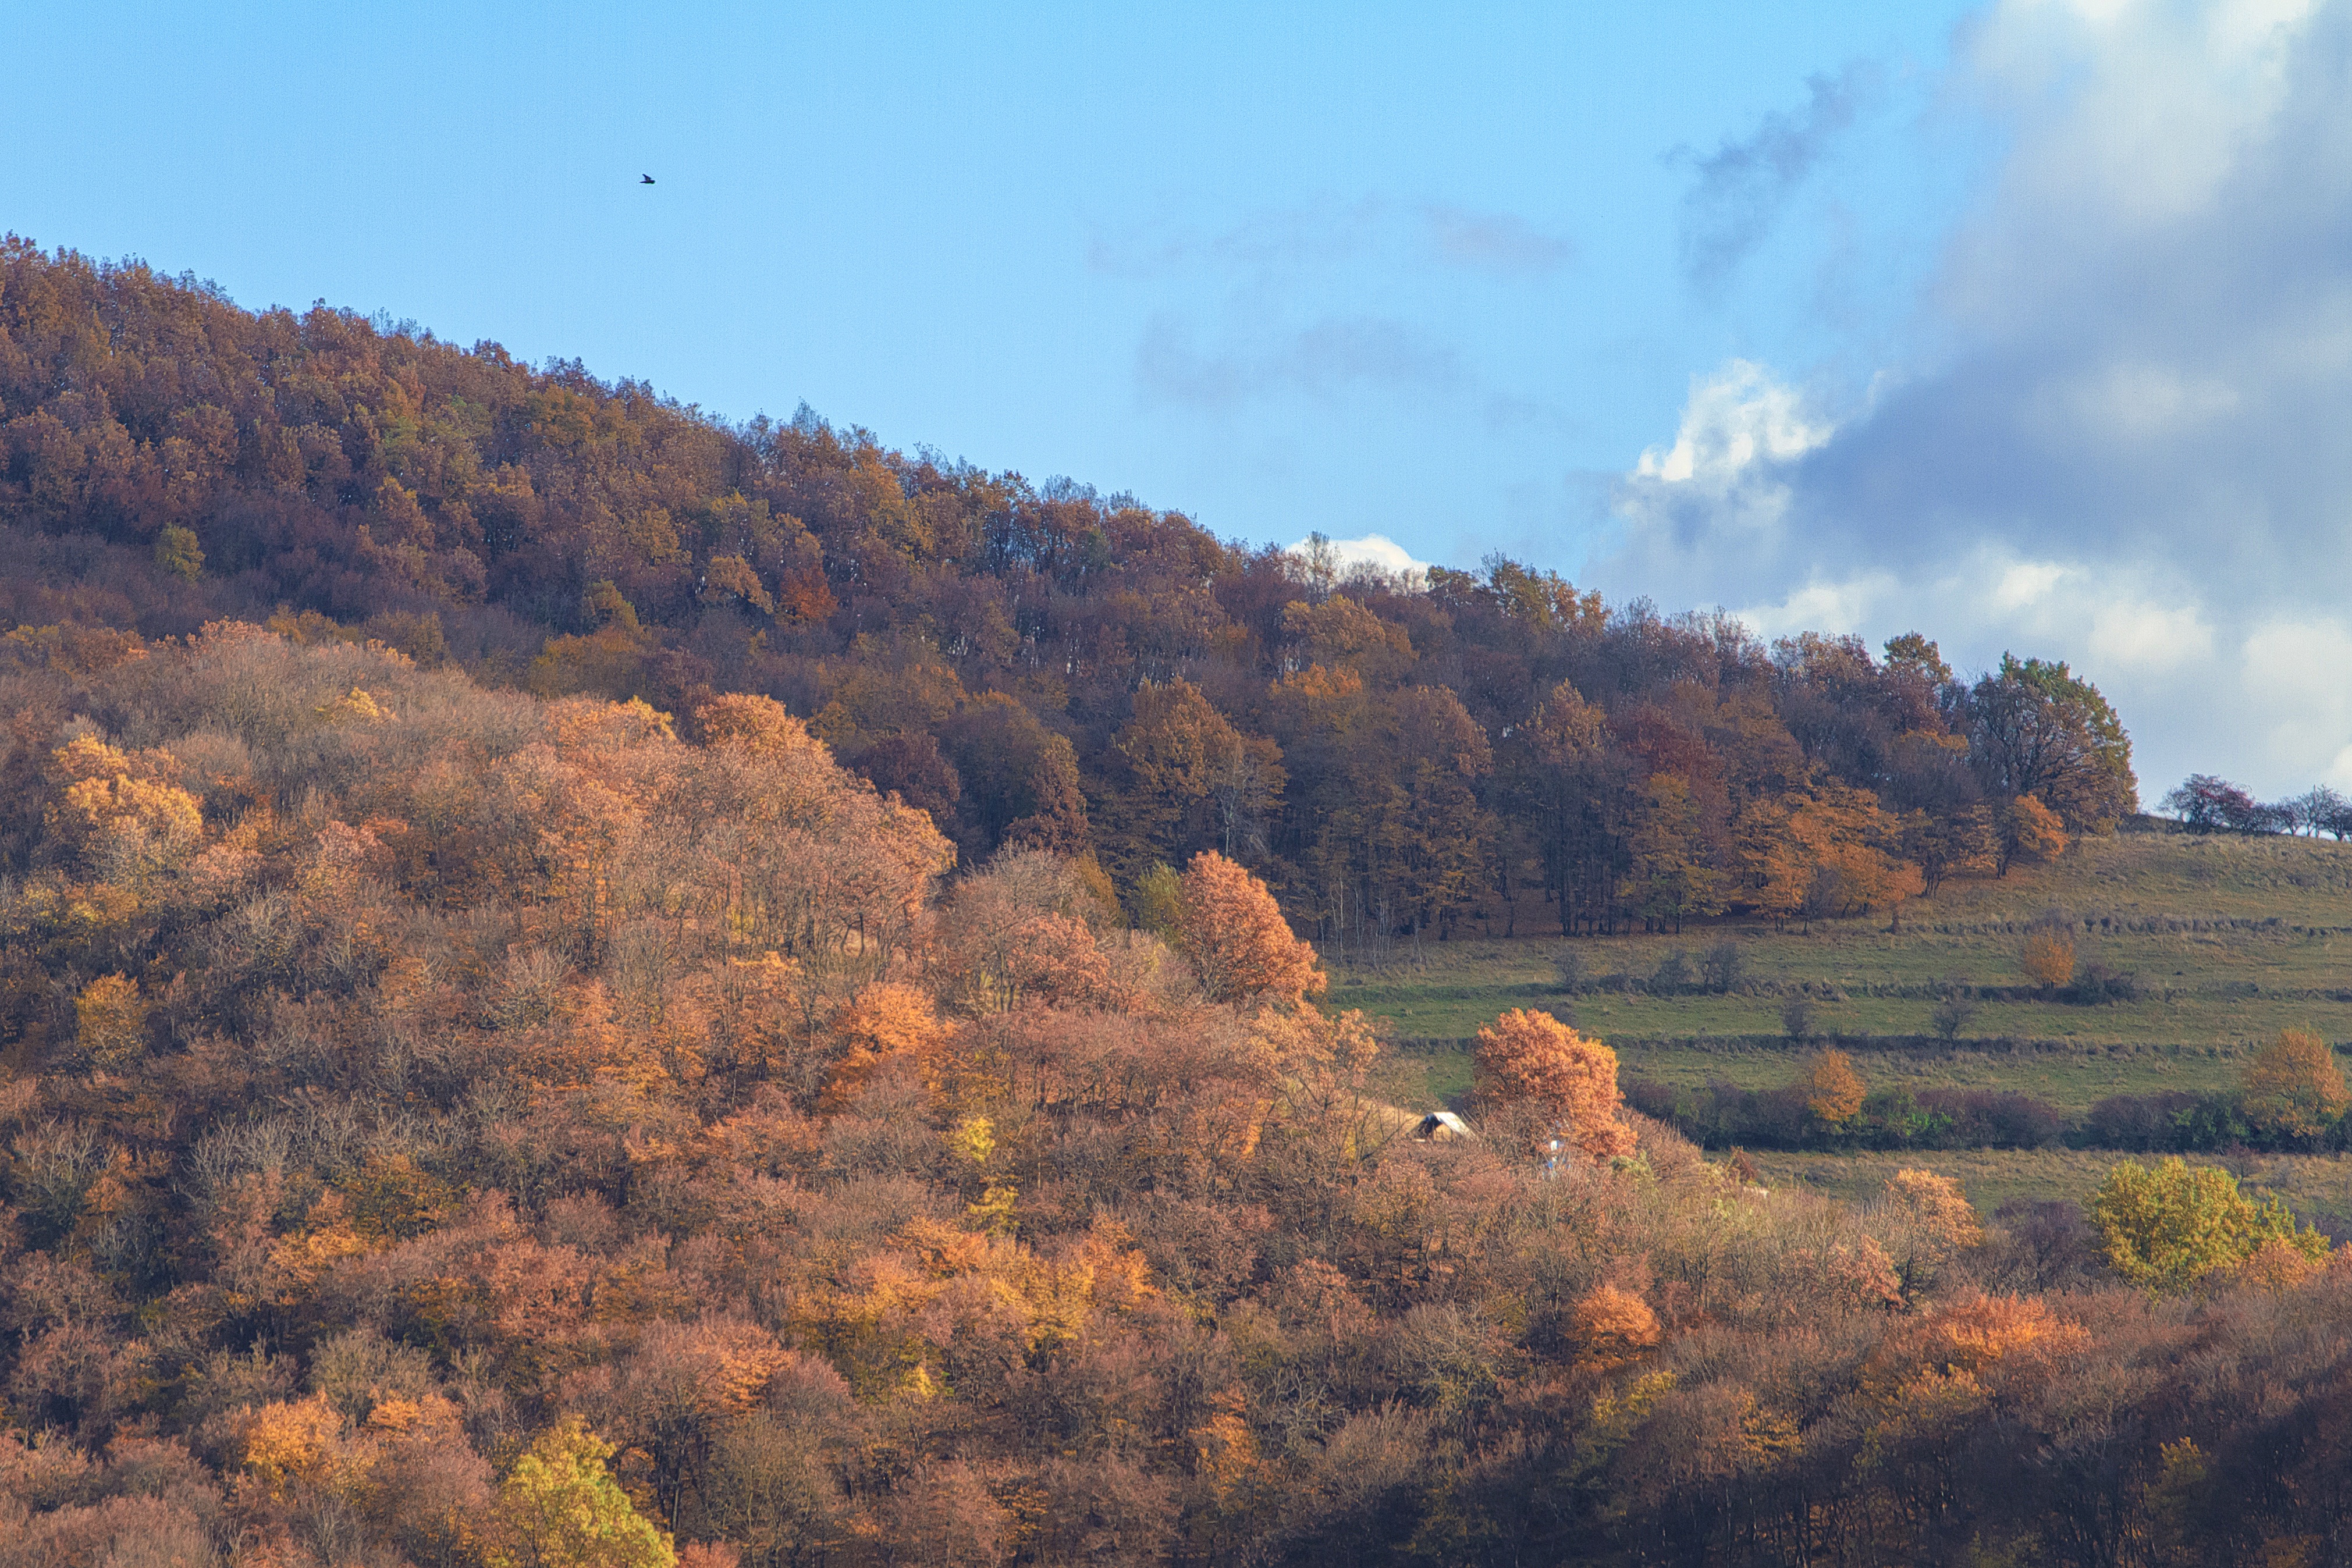
landscape, tree, nature, forest, wilderness, mountain, cloud, plant, field, prairie, morning, leaf, hill, dawn, autumn, season, habitat, ecosystem, rural area, natural environment, geographical feature, atmospheric phenomenon, woody plant, mountainous landforms